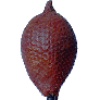
Label: salak